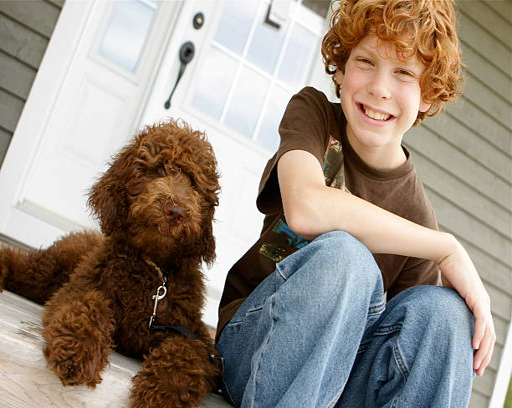
a young boy sitting on a porch with a brown dog